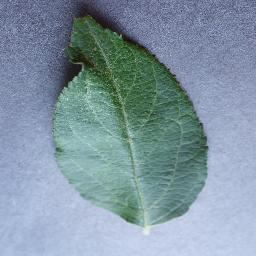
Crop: apple
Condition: healthy